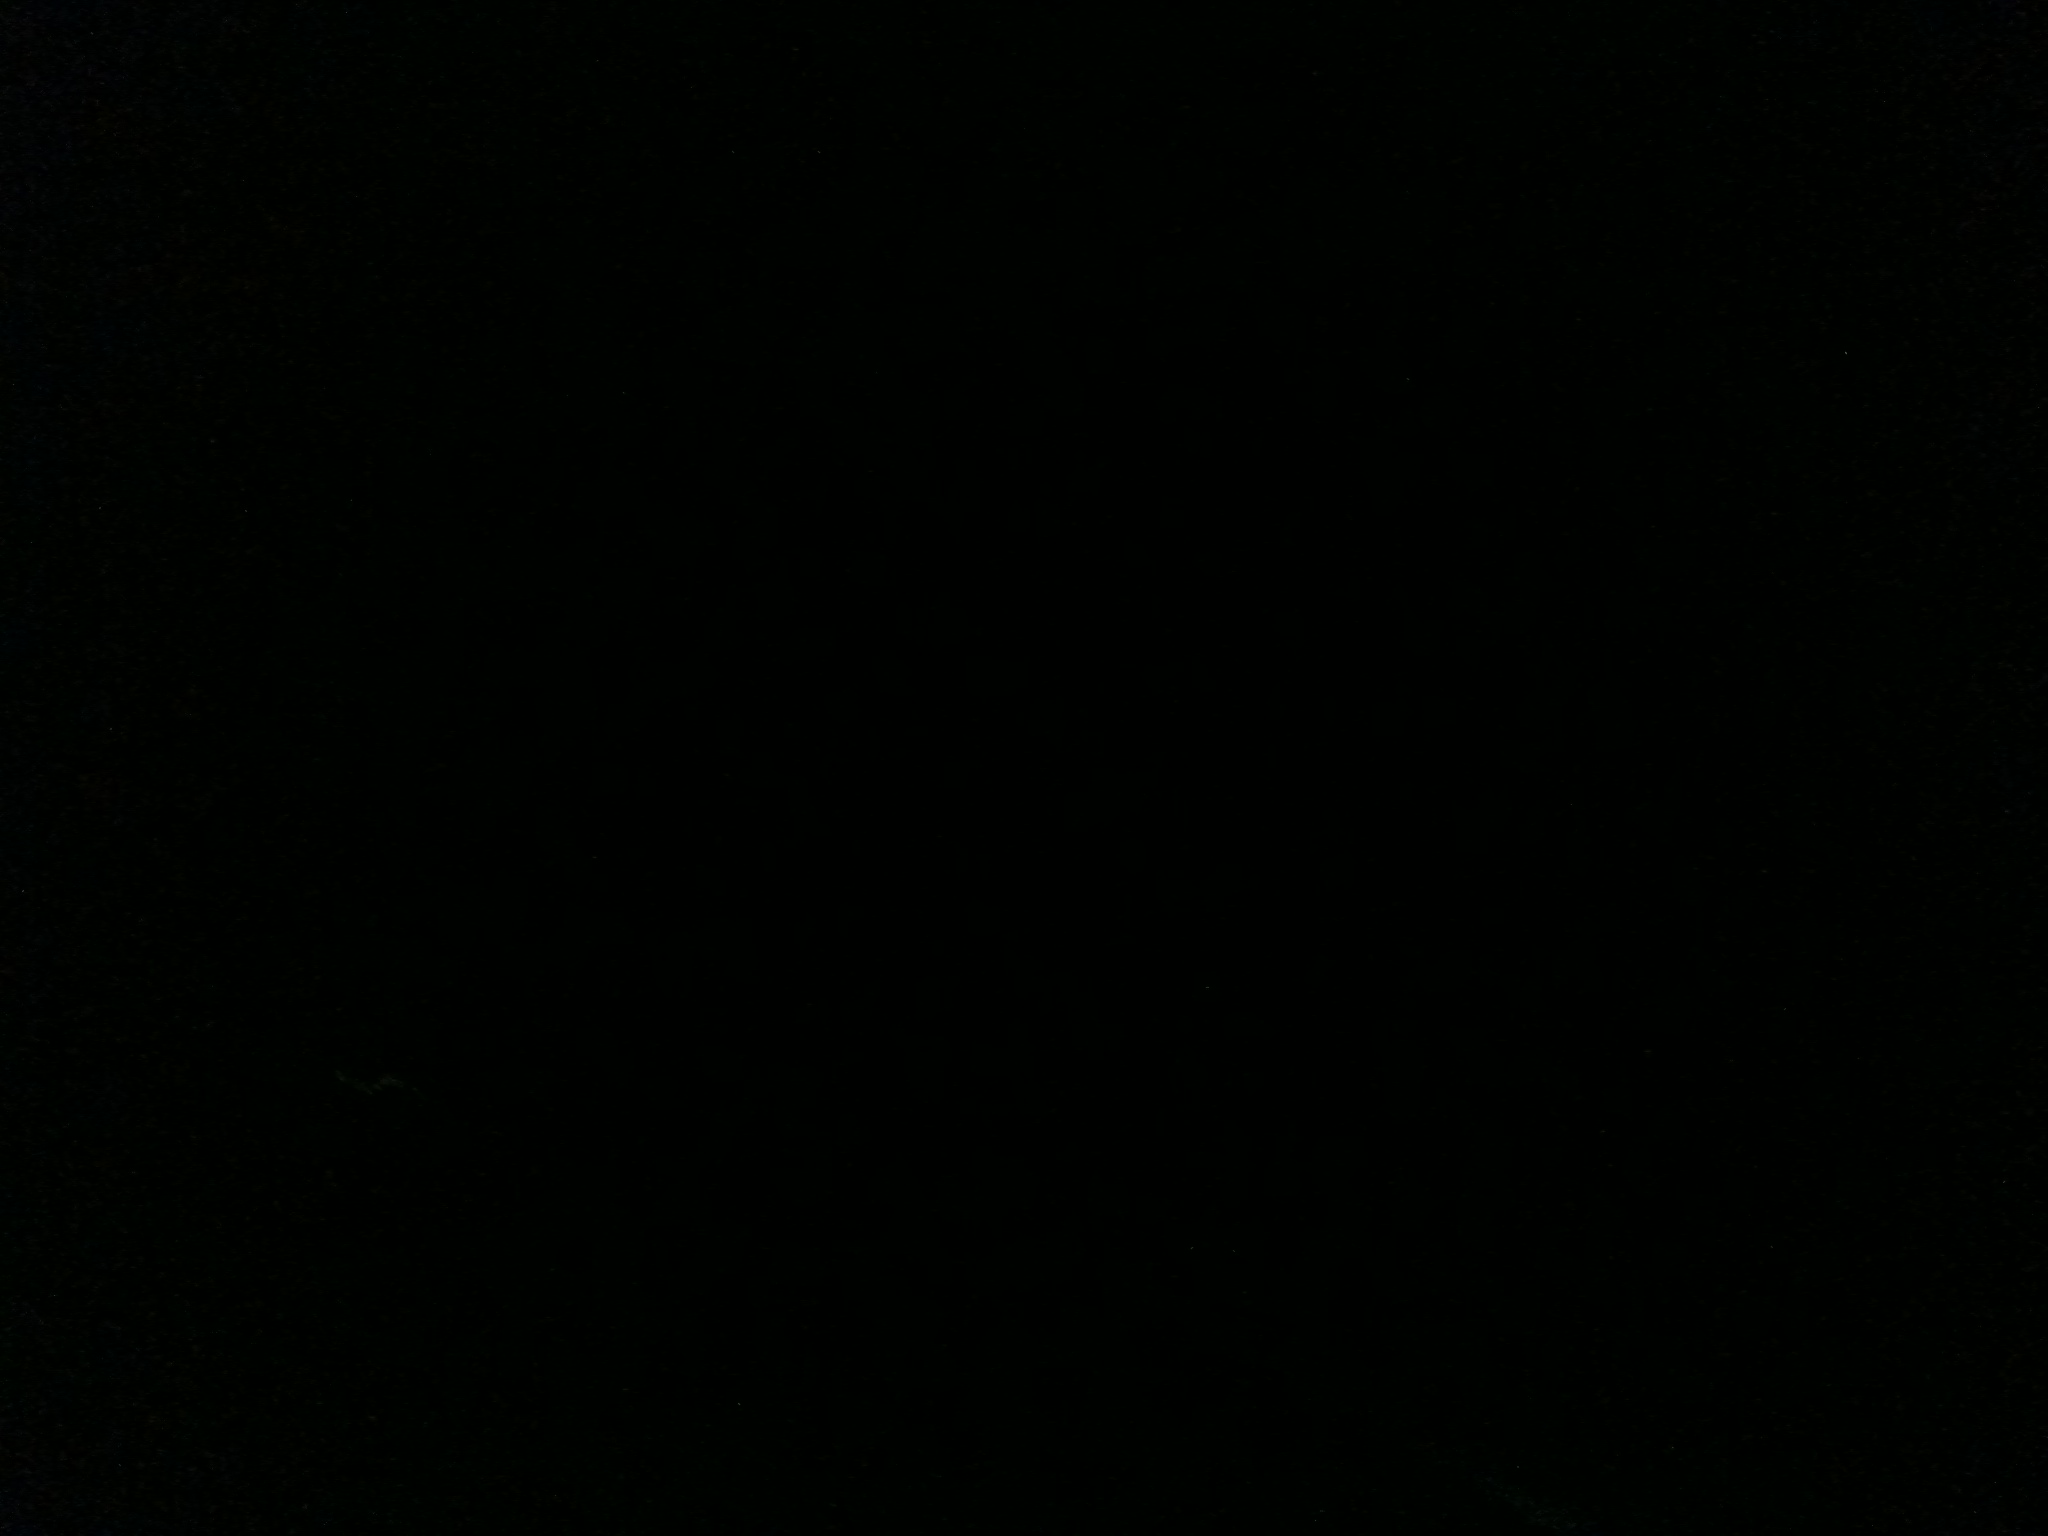Question: What movie is this?
Answer: unanswerable